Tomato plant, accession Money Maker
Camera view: vertical (180 deg); turntable rotation: 210 degrees
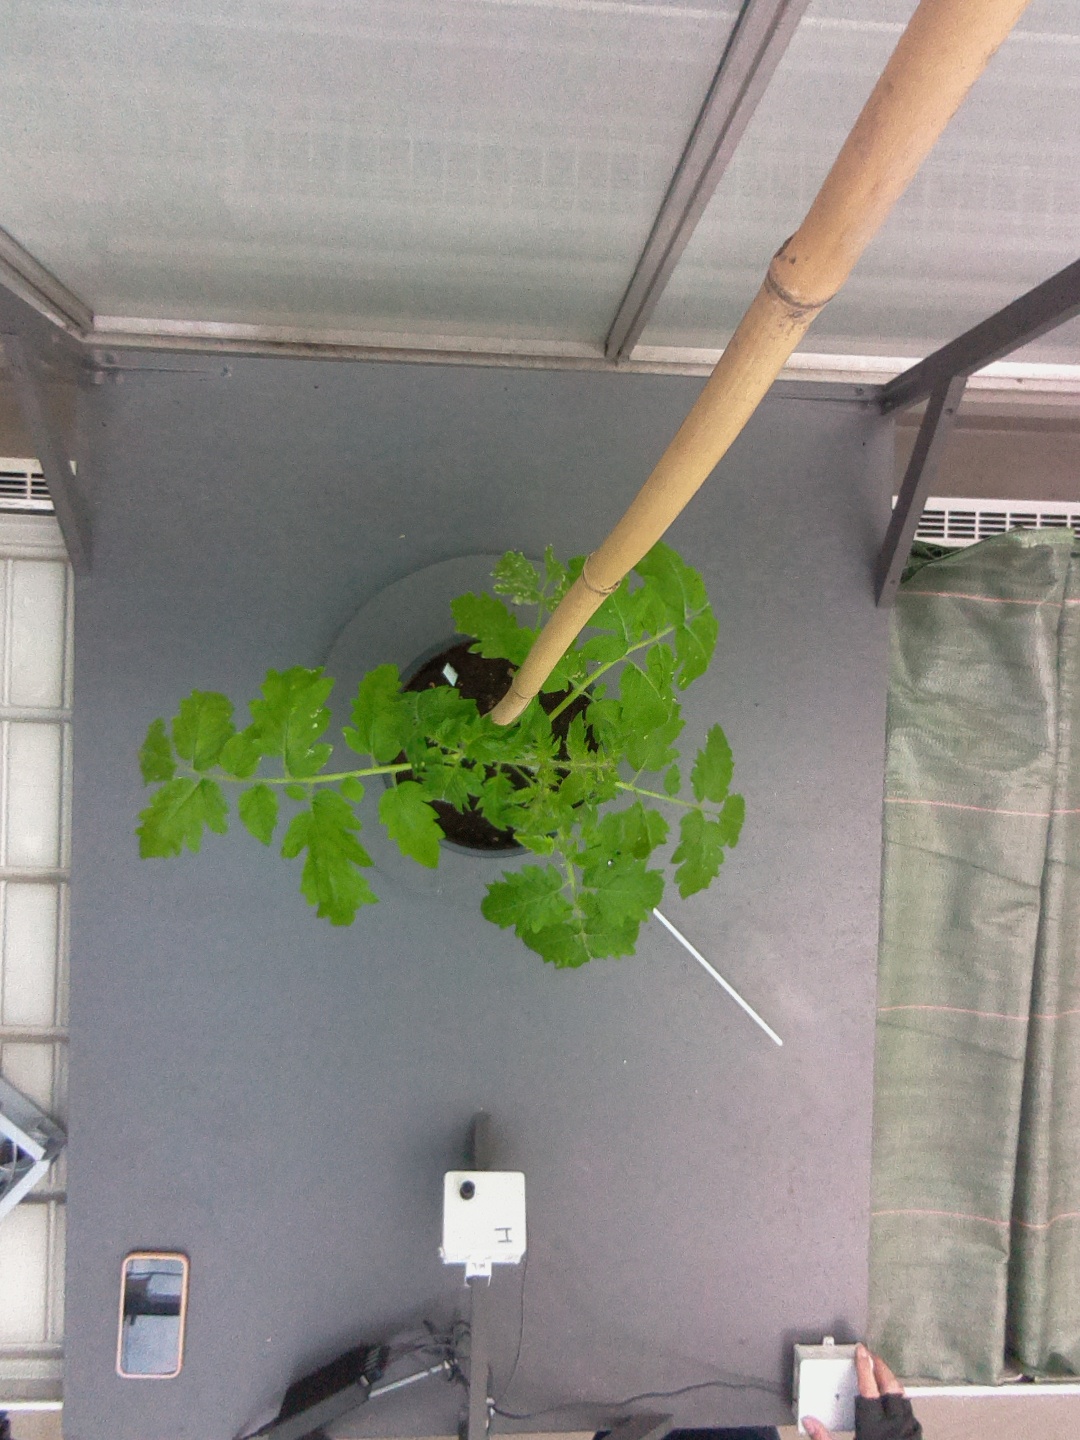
BBCH growth stage 13: 6 of true leaves visible